Fauna of Madagascar

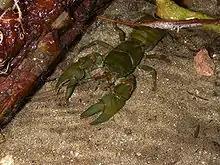
The freshwater crayfish "Astacoides" appears to be a Gondwanan relict.

Darwin's bark spider was discovered in 2009. It is famous for making the strongest and largest spider webs (ranging from 900 – 28000 square centimetres). The silk produced by this spider is twice as strong as other common spider silk.